Saint Petersburg

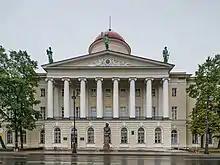
The Pushkin House

Southern suburbs of the city feature former imperial residences, including Petergof, with majestic fountain cascades and parks, Tsarskoe Selo, with the baroque Catherine Palace and the neoclassical Alexander Palace, and Pavlovsk, which has a domed palace of Emperor Paul and one of Europe's largest English-style parks. Some other residences nearby and making part of the world heritage site, including a castle and park in Gatchina, actually belong to Leningrad Oblast rather than Saint Petersburg. Another notable suburb is Kronstadt with its 19th-century fortifications and naval monuments, occupying the Kotlin Island in the Gulf of Finland.